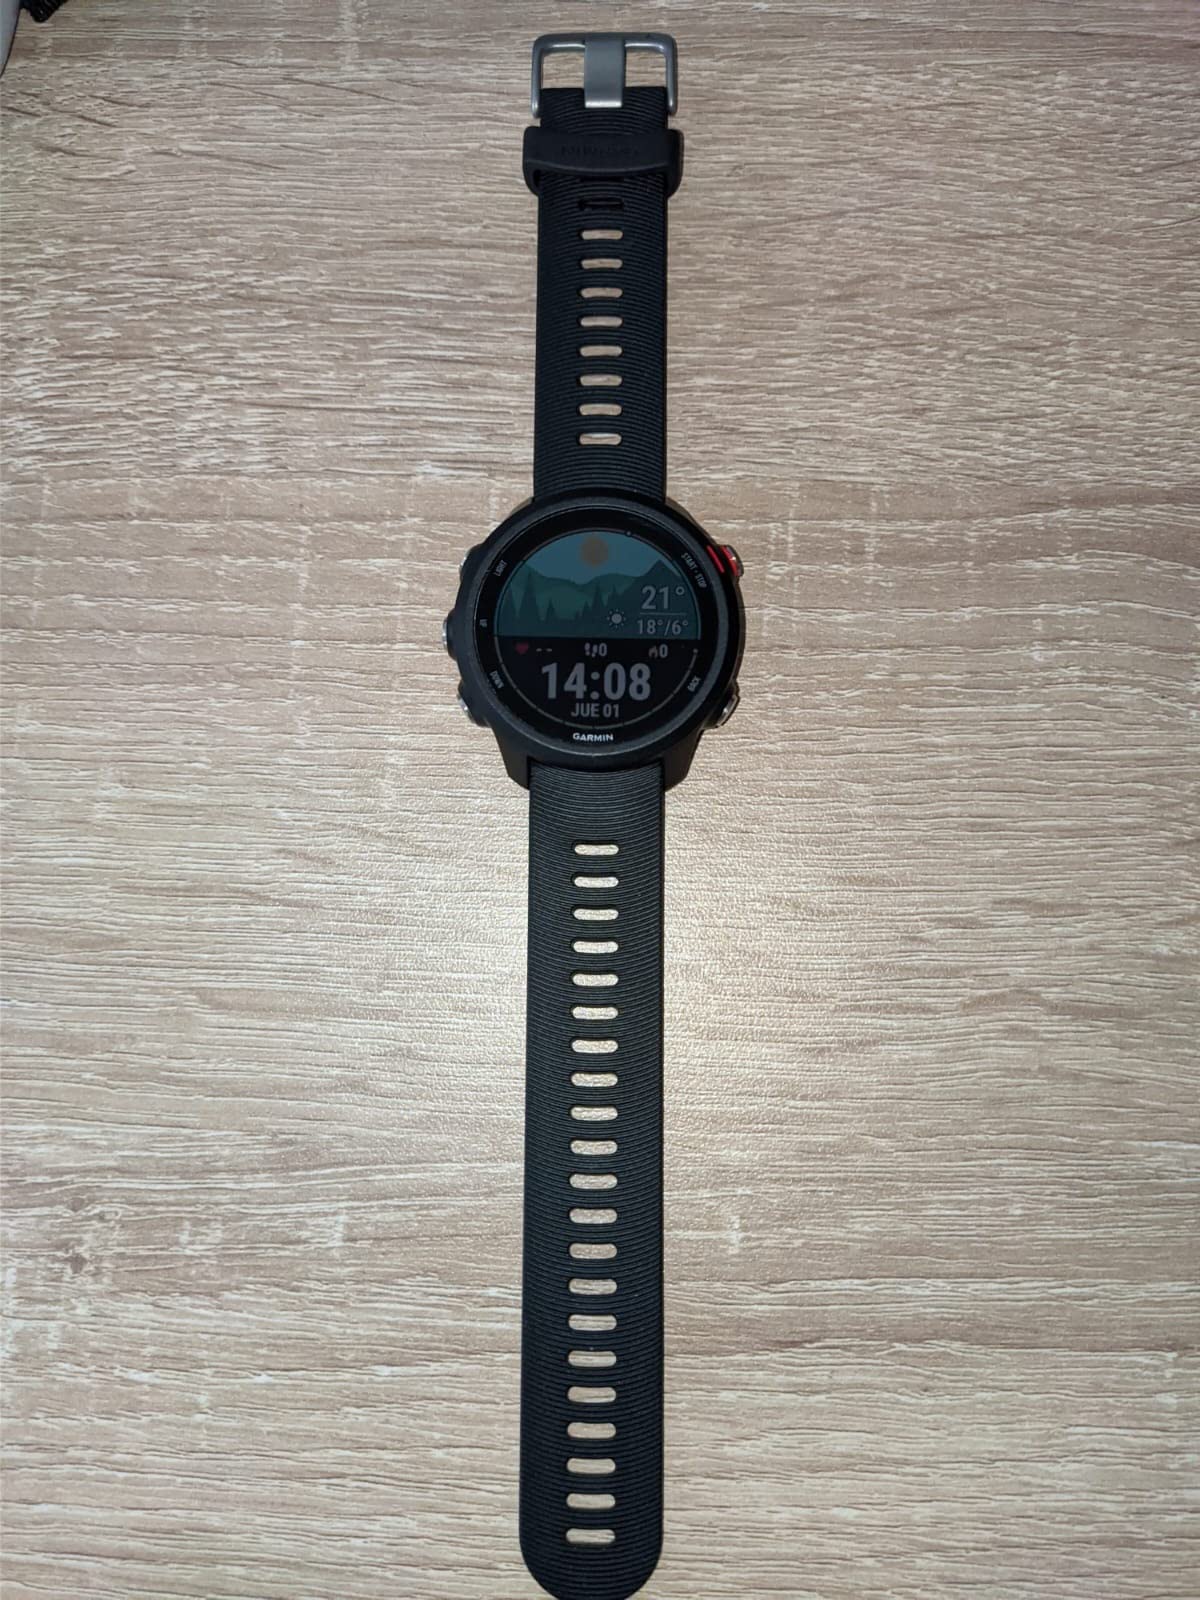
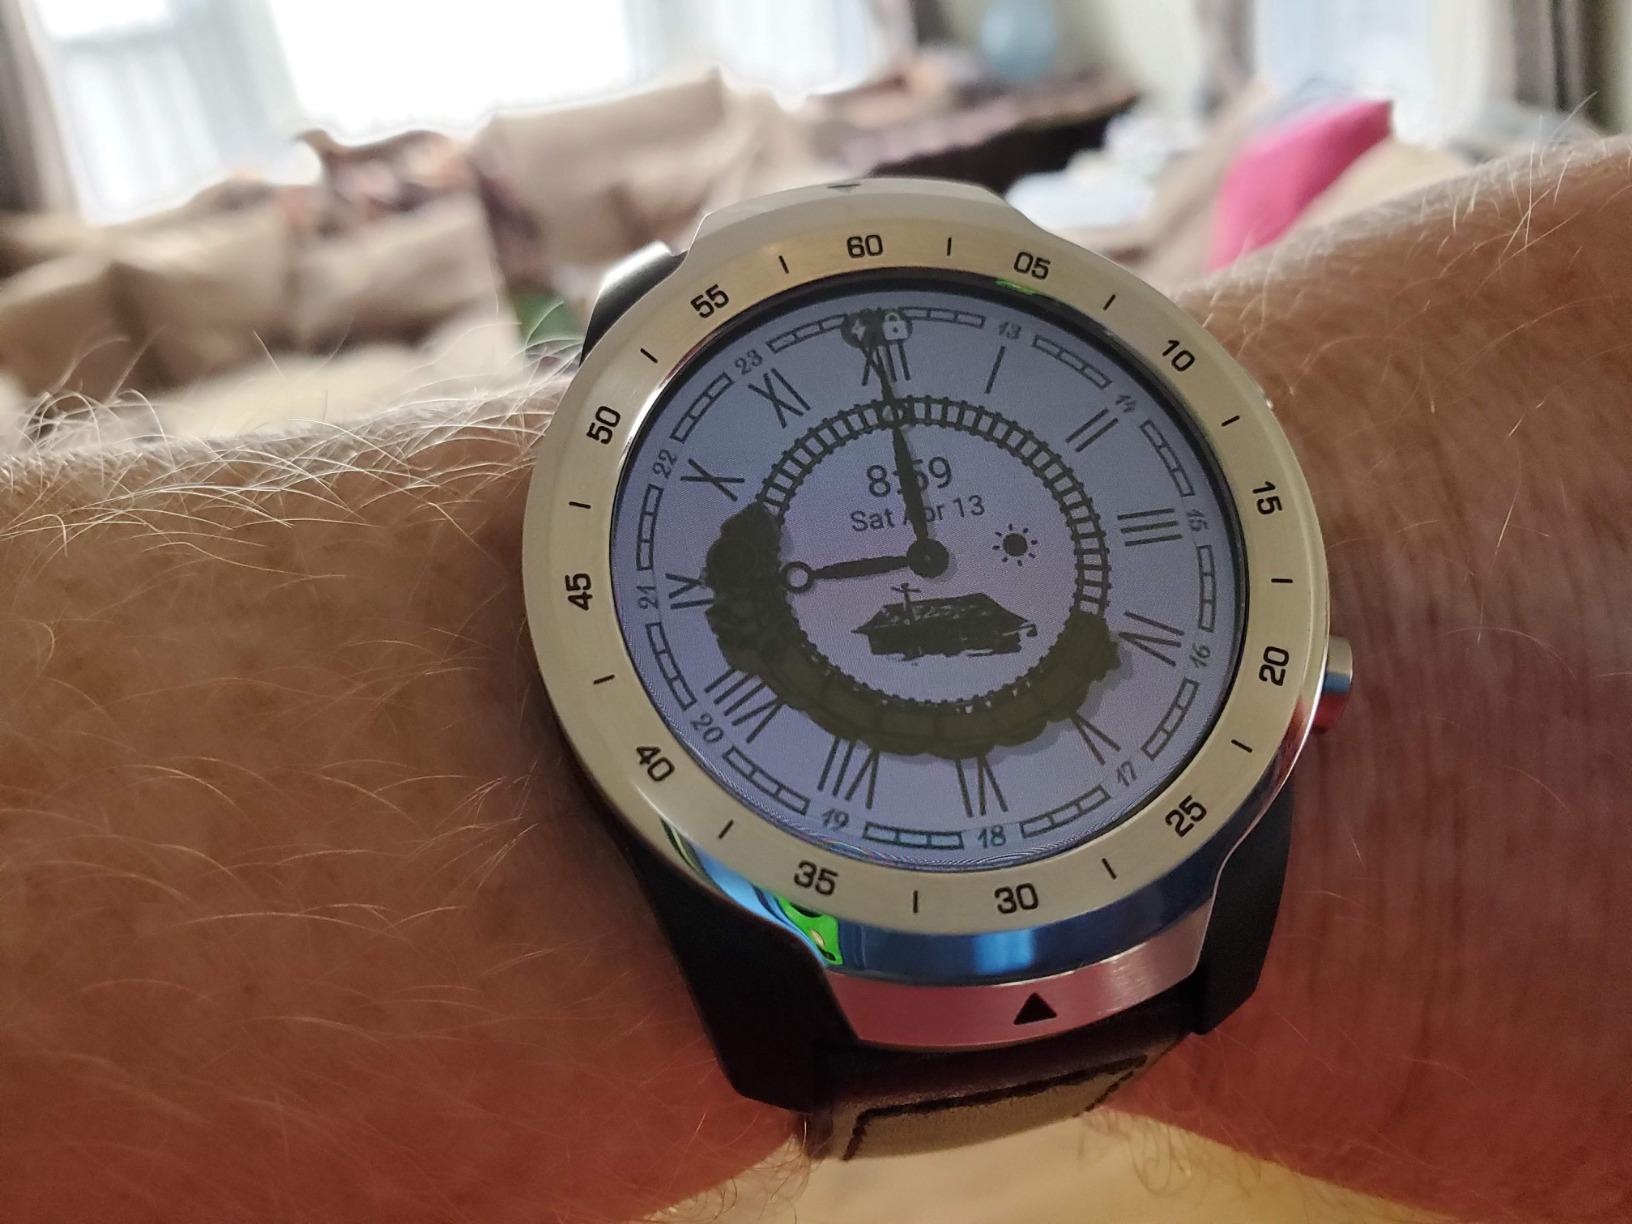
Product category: smartwatch
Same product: no